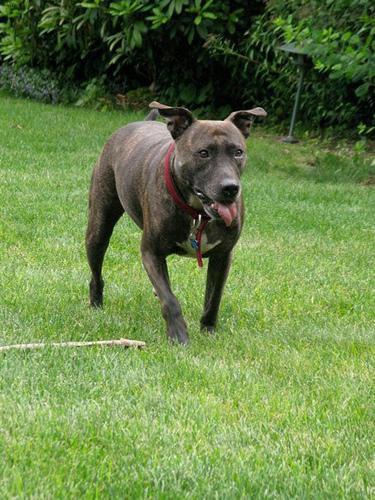
american pit bull terrier